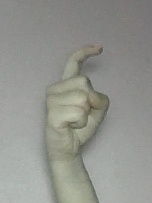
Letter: ra